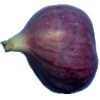
Label: fig